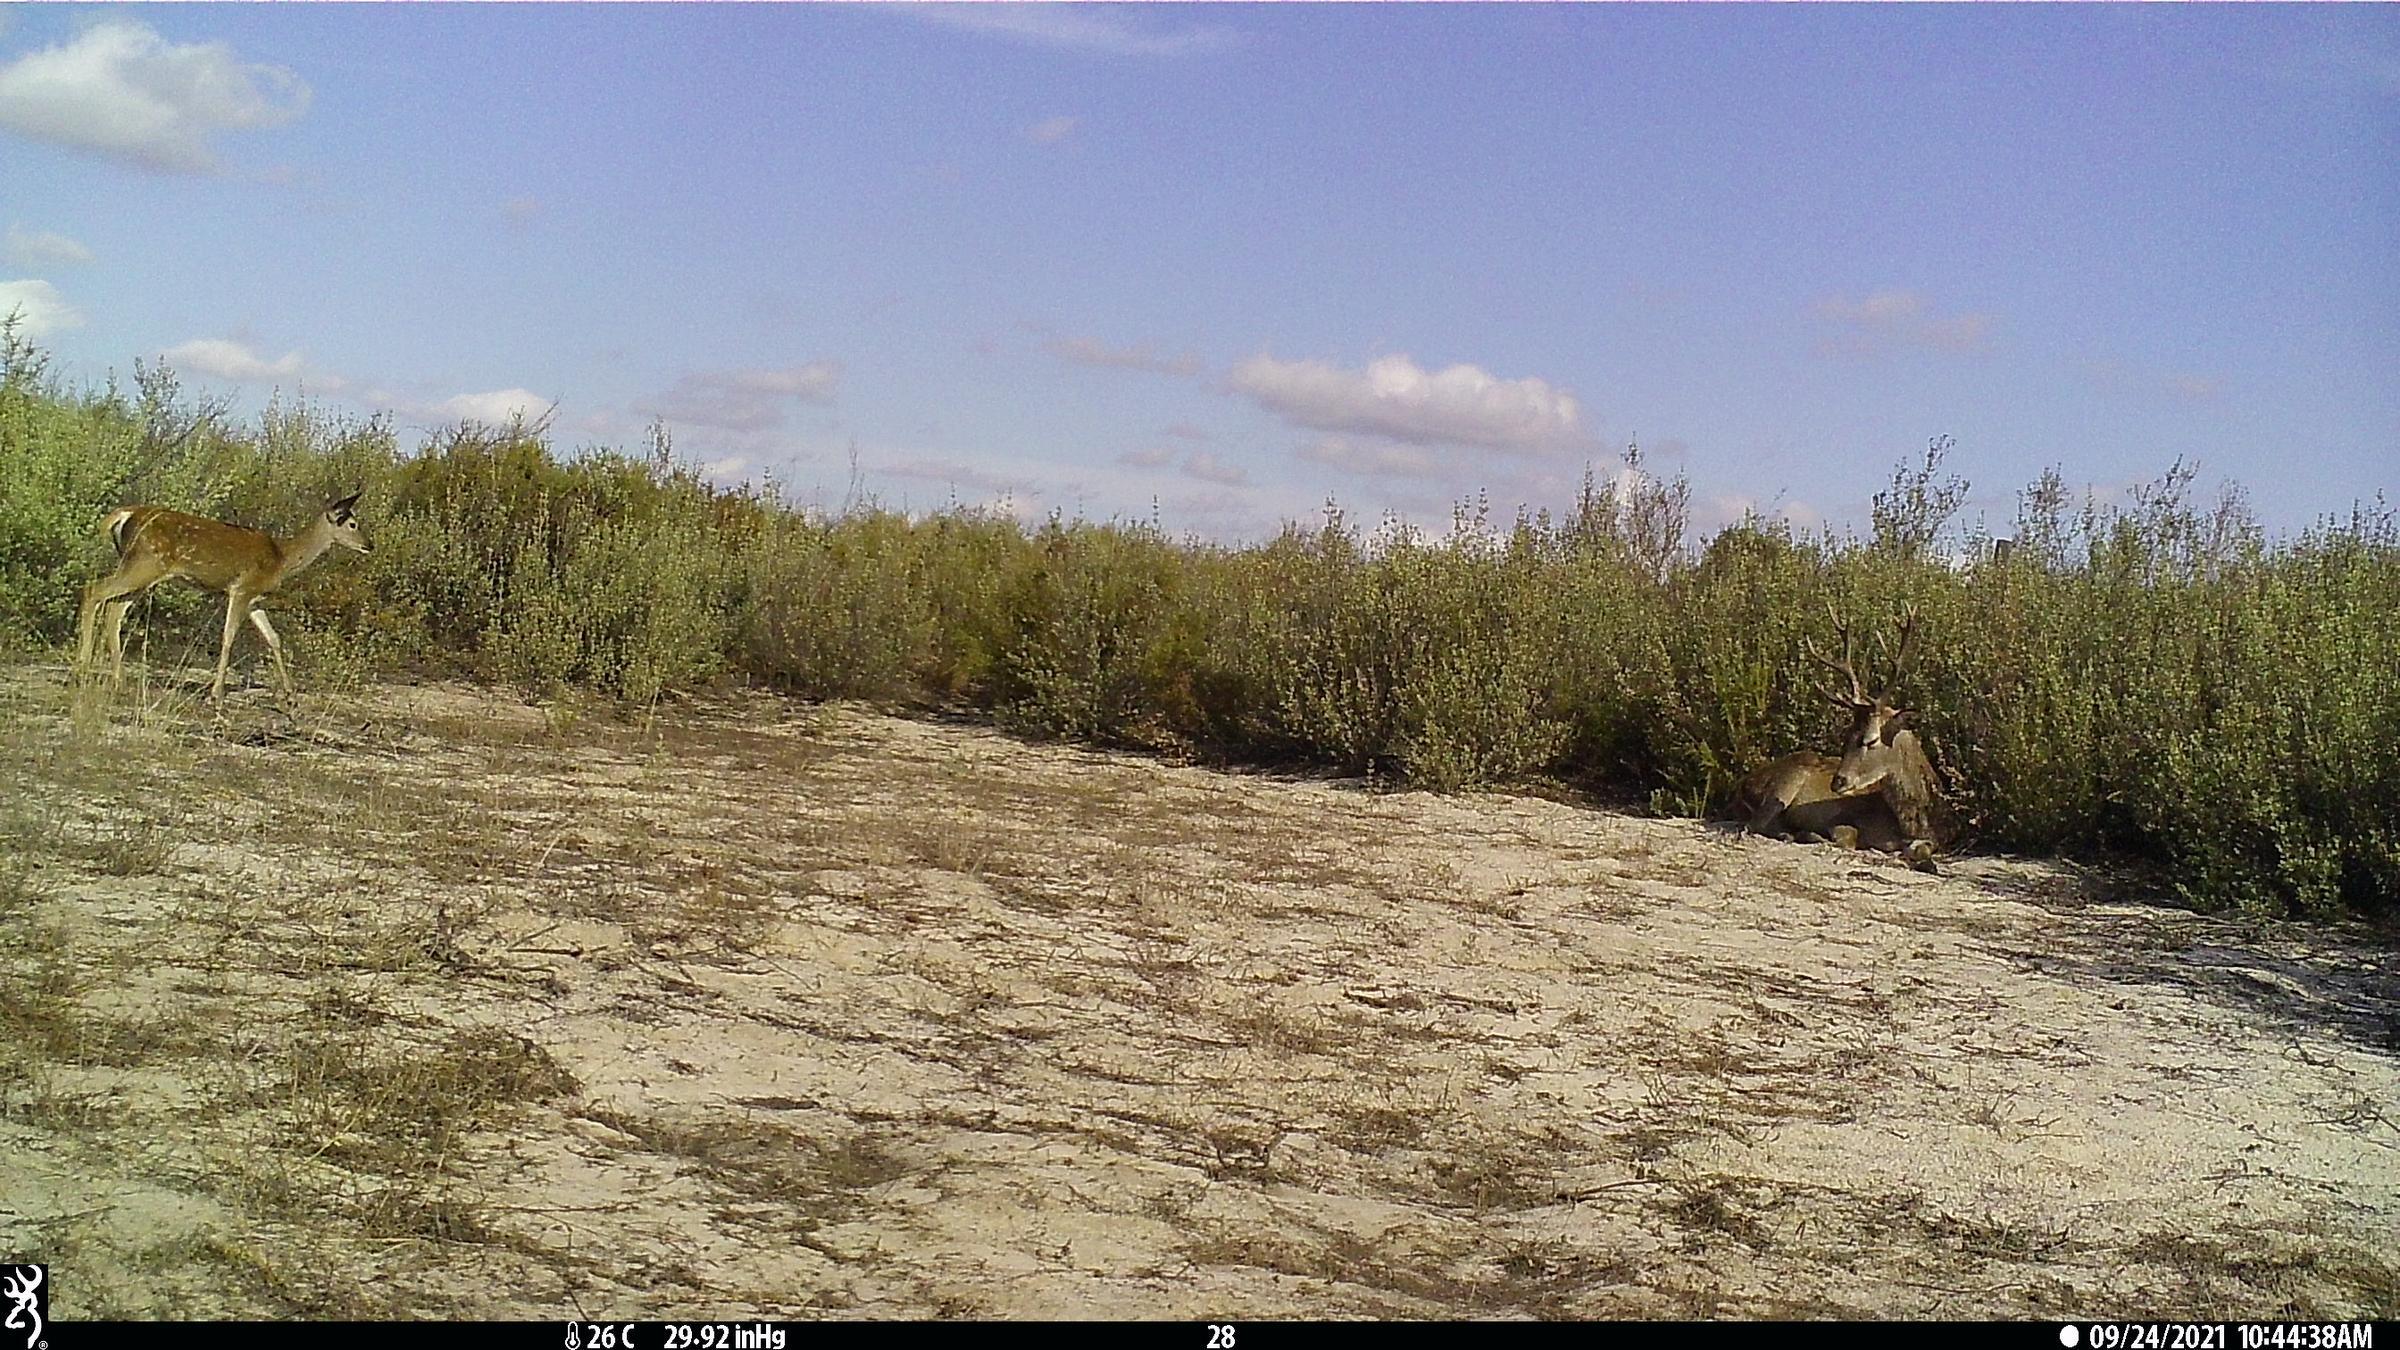
Species: Cervus elaphus